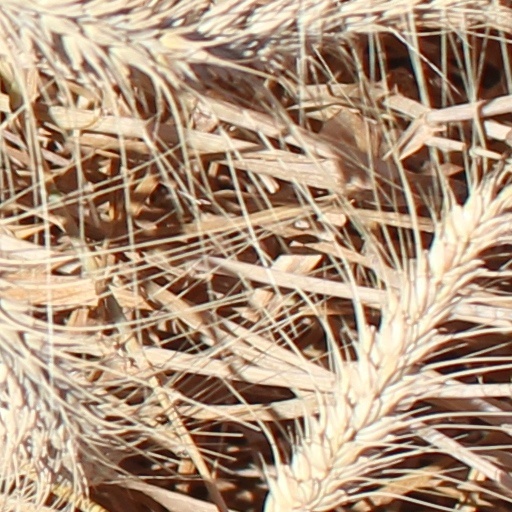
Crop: wheat